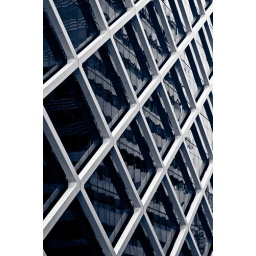
A very green new building in Sydney by the wharf